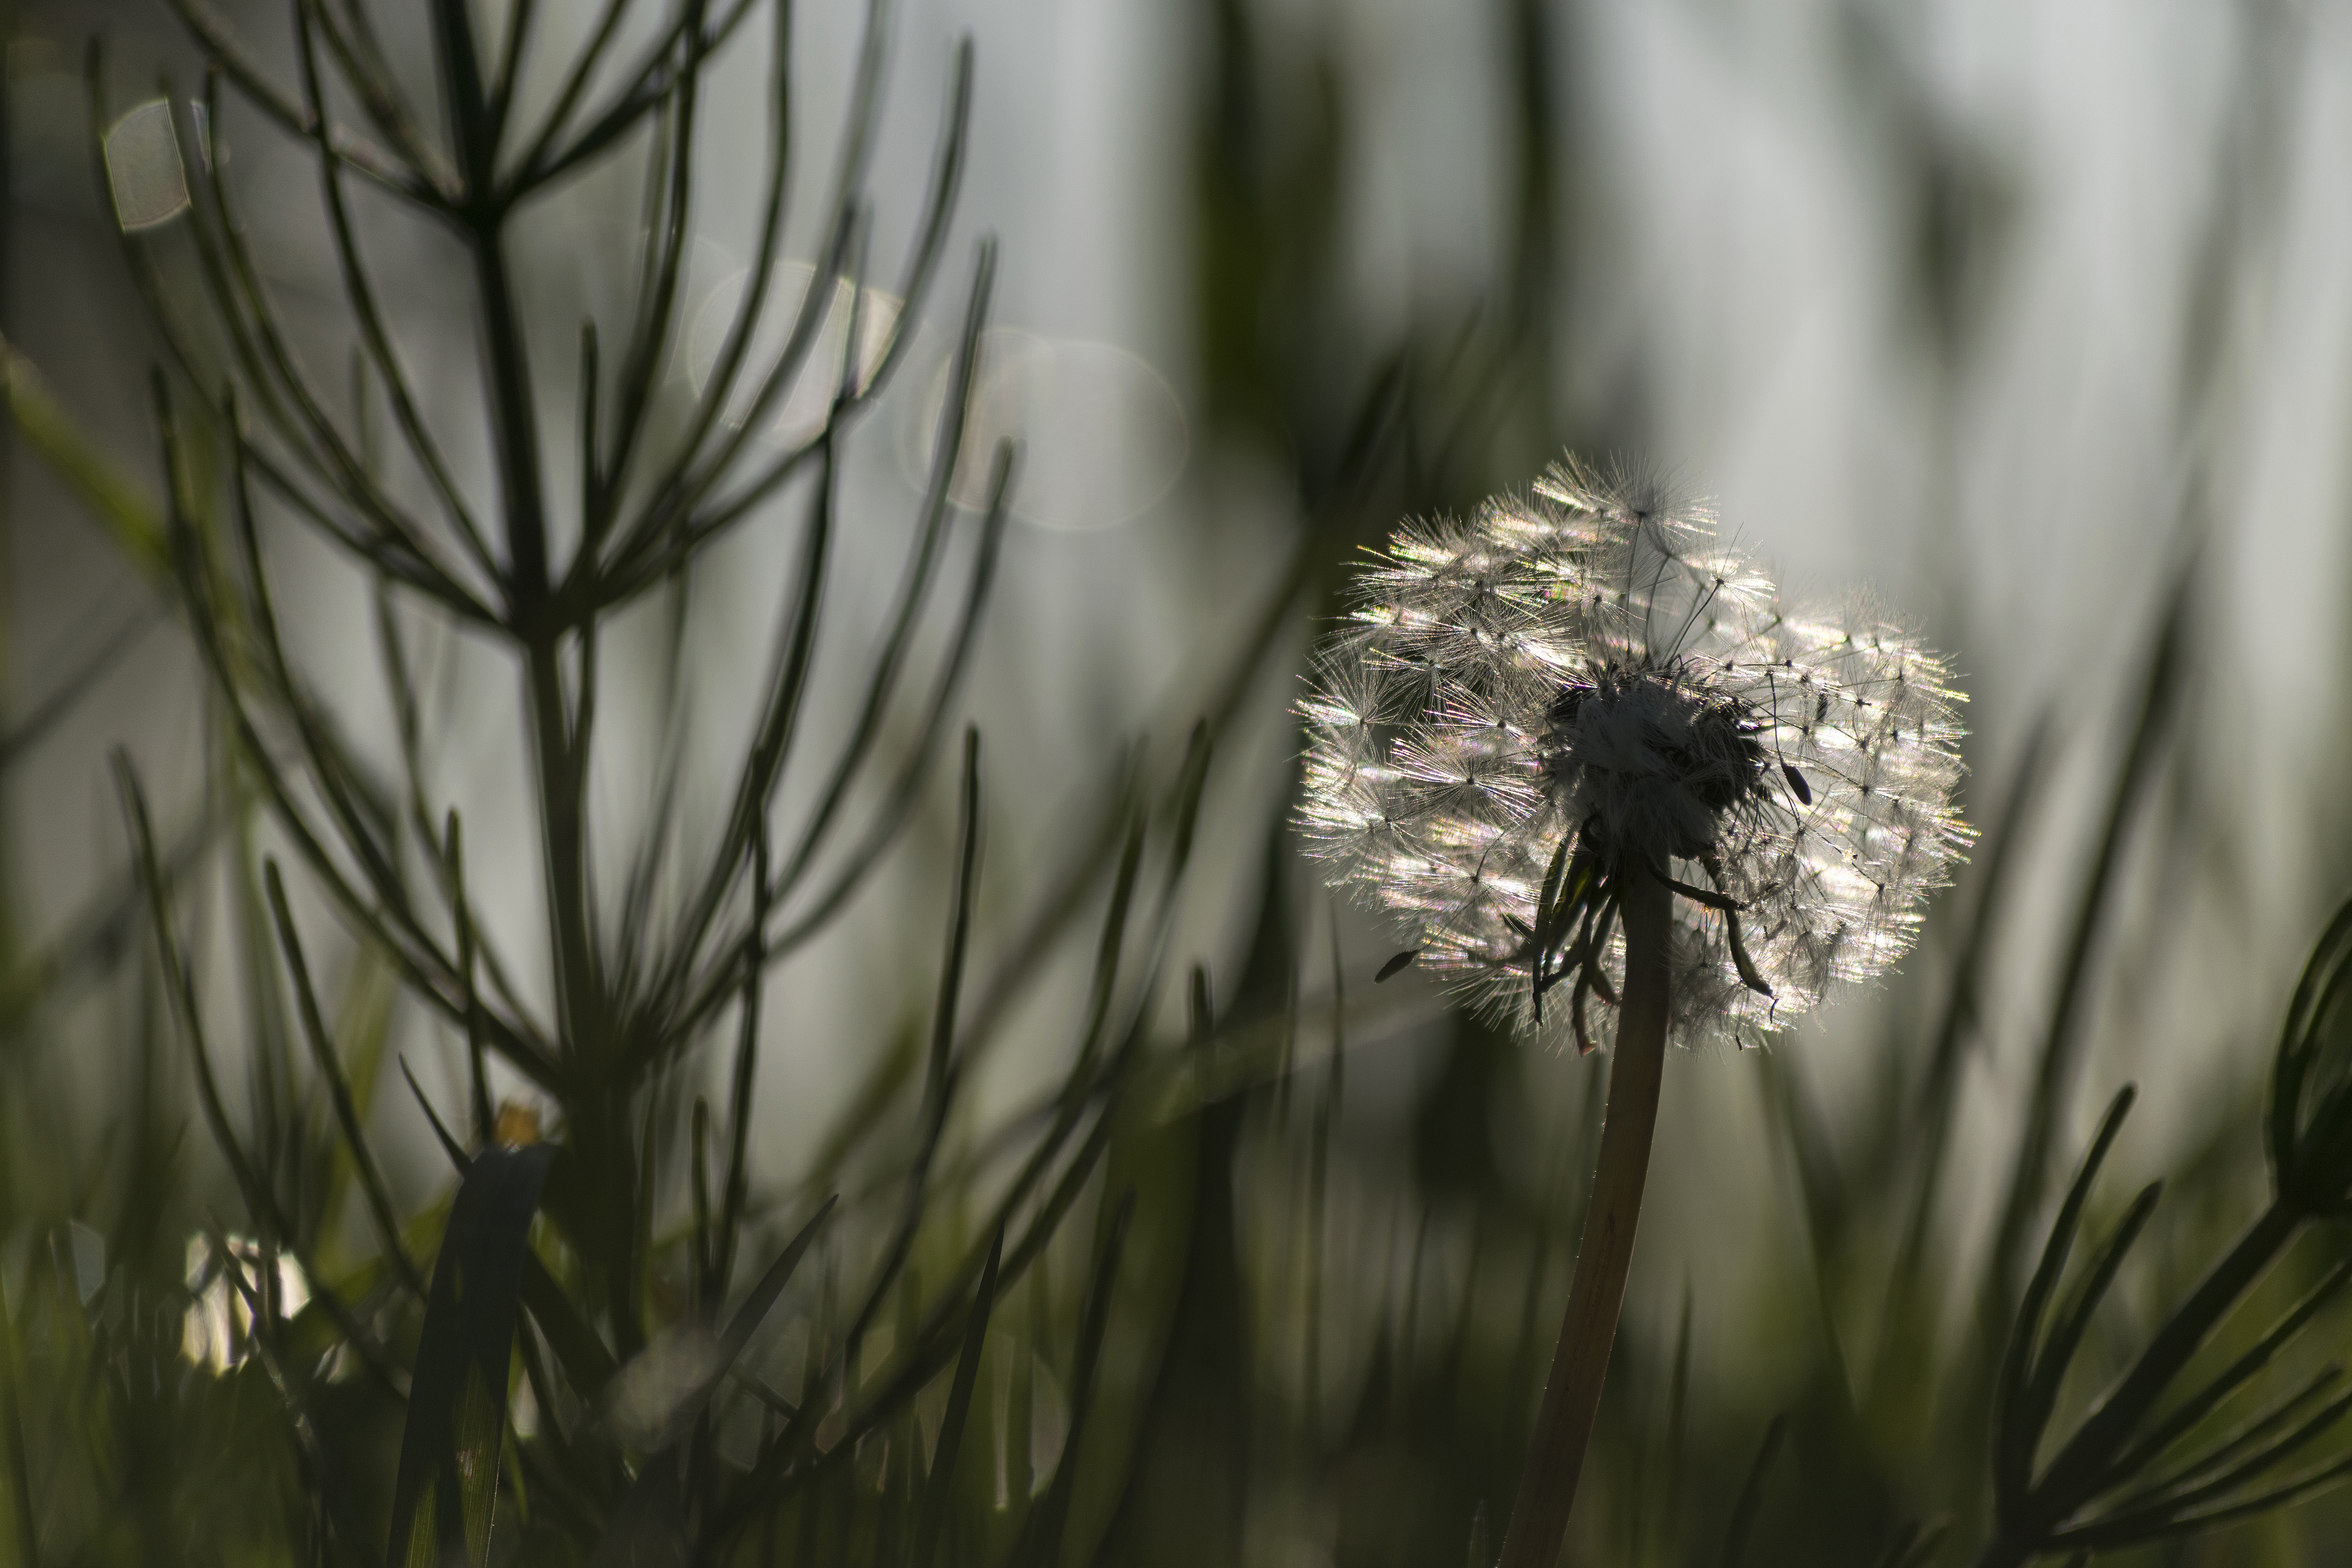
nature, grass, outdoor, branch, blossom, plant, dandelion, sunlight, flower, botany, nikon, flora, parachute, wildflower, close up, seeds, nederland, netherlands, outdoorphotography, backlight, taraxacumofficinale, depthoffield, paulvandevelde, pdvandevelde, padagudaloma, natuurfotografie, naturephotographer, dordrecht, nederlandinfotos, zaad, tegenlicht, macro photography, paardenbloem, flowering plant, daisy family, grass family, plant stem, land plant